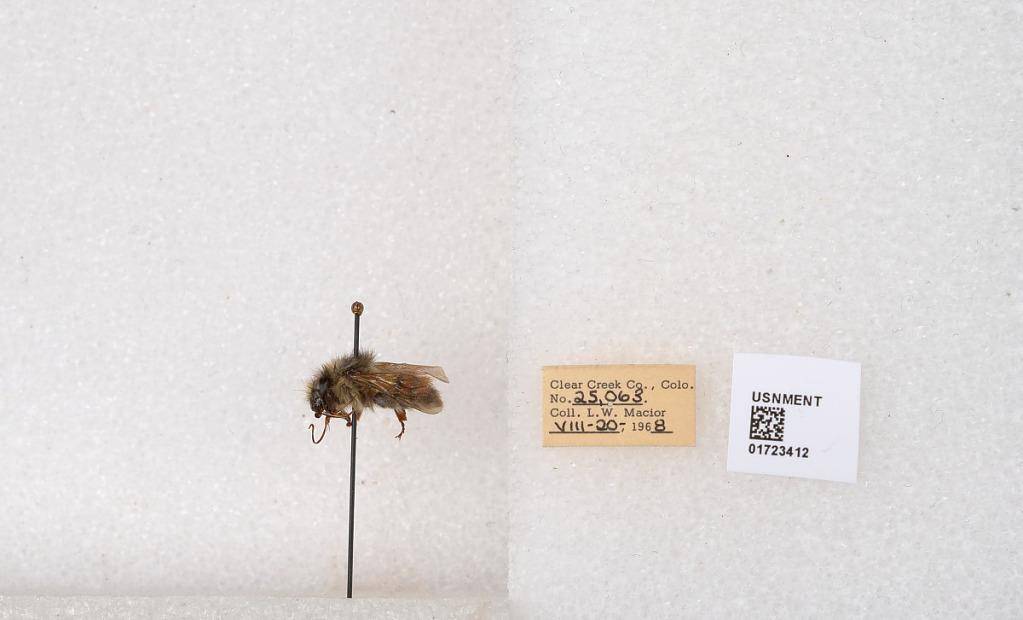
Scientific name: Bombus flavifrons Cresson
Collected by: L. Macior
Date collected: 1968-8-20
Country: United States
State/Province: Colorado
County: Clear Creek
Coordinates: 39.6891, -105.644